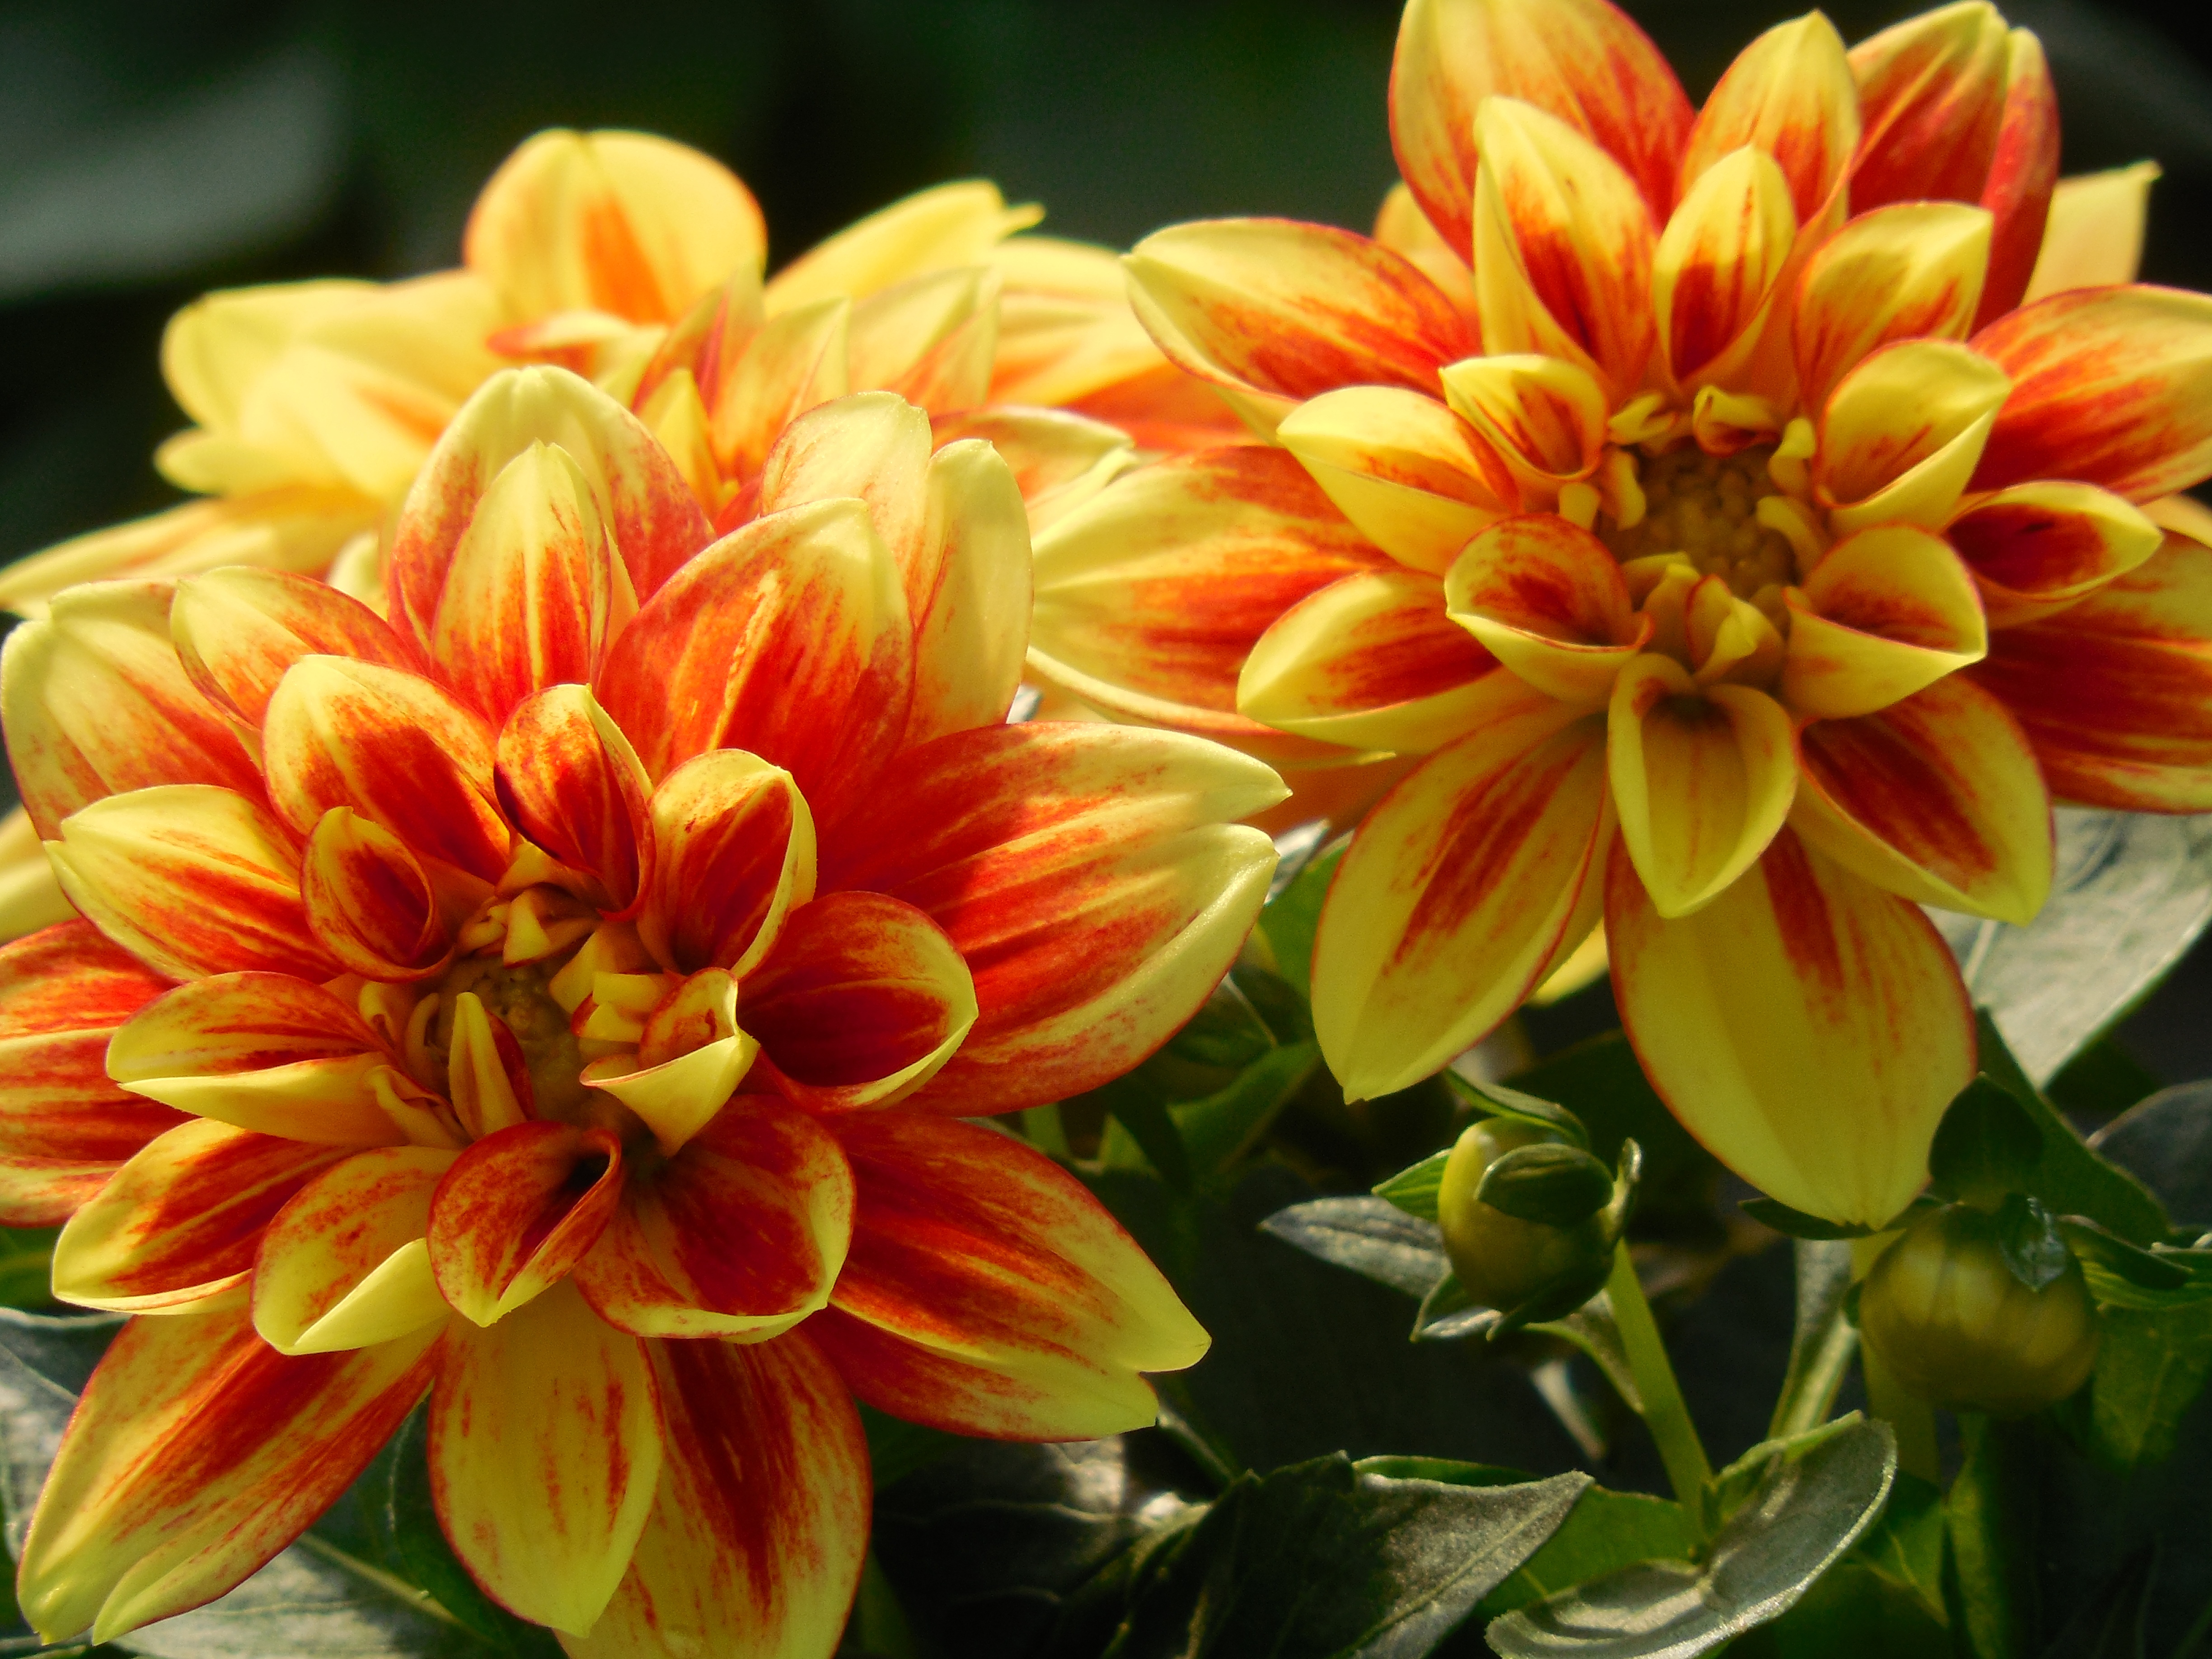
nature, blossom, plant, white, leaf, flower, purple, petal, bloom, summer, floral, orange, spring, green, red, color, macro, fresh, botany, colorful, yellow, garden, pink, flora, season, botanical, freshness, dahlia, gardening, bright, seasonal, delicate, vibrant, botanic, macro photography, flowering plant, daisy family, asterales, land plant, chrysanths